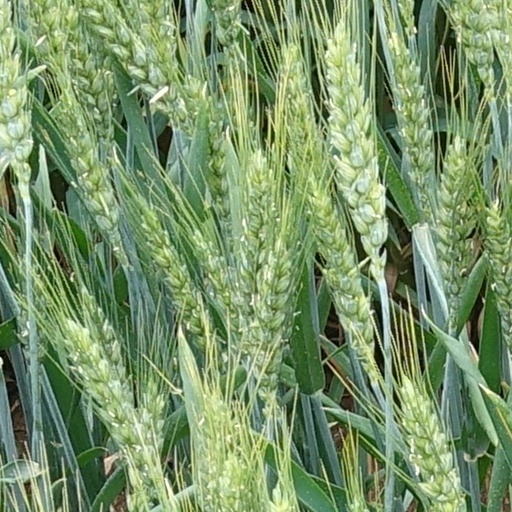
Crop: wheat